Taphrina deformans

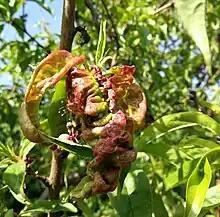
"Taphrina deformans"

"Taphrina deformans" infects species of the genus "Prunus" (including "P. amygdalus" (almond) and "P. persica" (peach)). It is best known as the causative agent of peach leaf curl in peaches and nectarines. It has been observed that this fungus also infects the fruits of some South American trees like "Ocotea puberula", "Nectandra megapotamica" and other Lauraceae species. An additional form has been identified which infects apricots. Some researchers posit that these forms are separate varieties altogether, which is supported by recent genetic evidence based on hybridization. Furthermore, almond strains of "T. deformans" seem to be unable to induce peach leaf curl on peach trees, and vice versa.